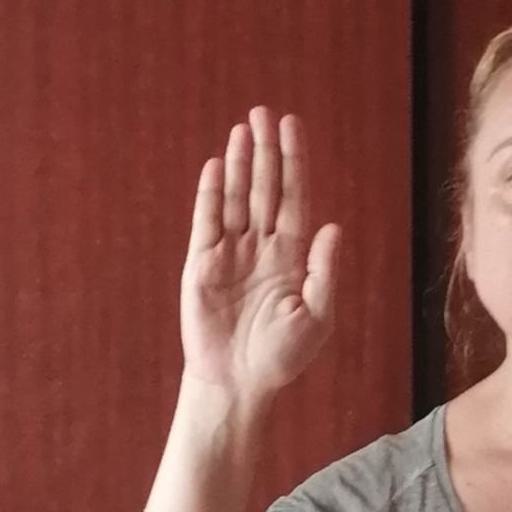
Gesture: stop